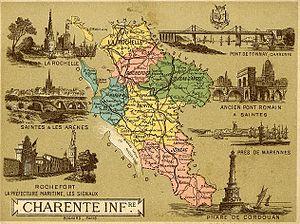
Carte de la Charente-Inférieure réalisée au XIXe siècle
Le département de la Charente-Maritime, qui fait partie de la région Nouvelle-Aquitaine dont la capitale régionale est Bordeaux, est subdivisé en 5 arrondissements administratifs, lesquels sont découpés en 51 cantons, encadrant 472 communes.
L'histoire du département de la Charente-Maritime, en tant qu'entité administrative, commence le 22 décembre 1789 par un décret de l'Assemblée constituante. Ce dernier n'entre cependant en vigueur que quelques mois plus tard, le 4 mars 1790. Fondé sur des considérations géographiques — le cours inférieur de la Charente — le département est alors nommé « Charente-Inférieure », appellation conservée jusqu'en 1941, date à laquelle il prendra le nom de « Charente-Maritime », dénomination soulignant sa situation sur le littoral atlantique.